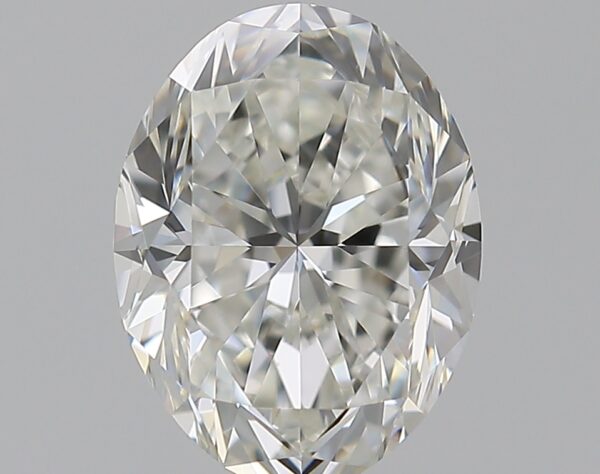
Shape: oval
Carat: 1.01
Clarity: VVS1
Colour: H
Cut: GD
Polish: EX
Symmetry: VG
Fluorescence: N
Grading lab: GIA
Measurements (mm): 7.22 x 5.47 x 3.72